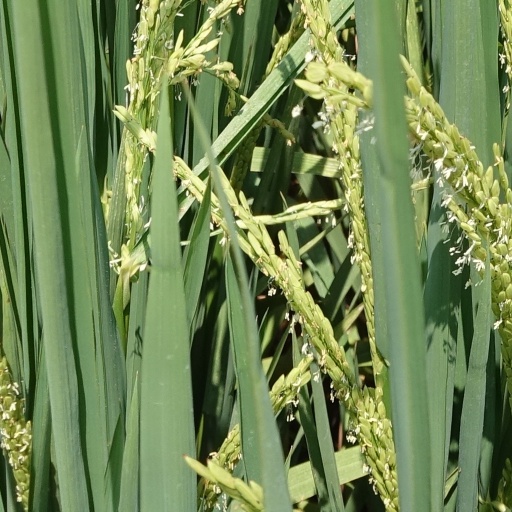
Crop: rice